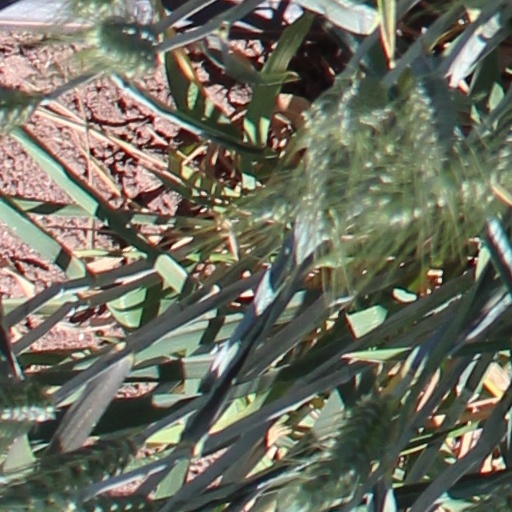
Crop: wheat